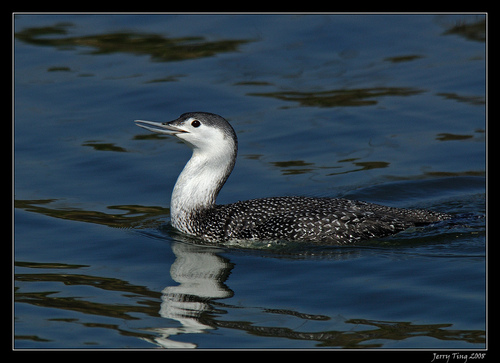
medium sized with a thin and pointy light gray beak, this water bird has black eyes and a white neck while the rest of it's body is black with white tipped feathers.
this is a bird with a spotted black back and a long white neck.
this bird has a black and white speckled body and a long slender grey and white necka bird with a black crown and a long and narrow bill.
a big black and white water bird with a gray beak.
this particular bird has black and white secondaries and a long white necka bird with a long, white neck and head, and a black body with white spots.
this bird is large and has a long white neck, and a silver beak.
this is a water bird with black and white spotted wings and tail.
this water fowl is defined by its thin, gray bill and very notable the black and white spotted feathers on its back.
Species: Pacific Loon